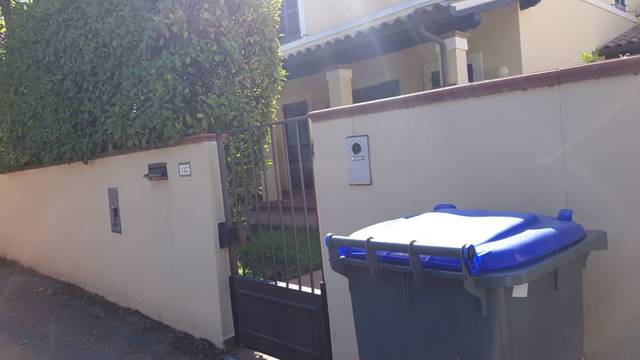
Region: Italy
Coordinates: 42.953, 12.69